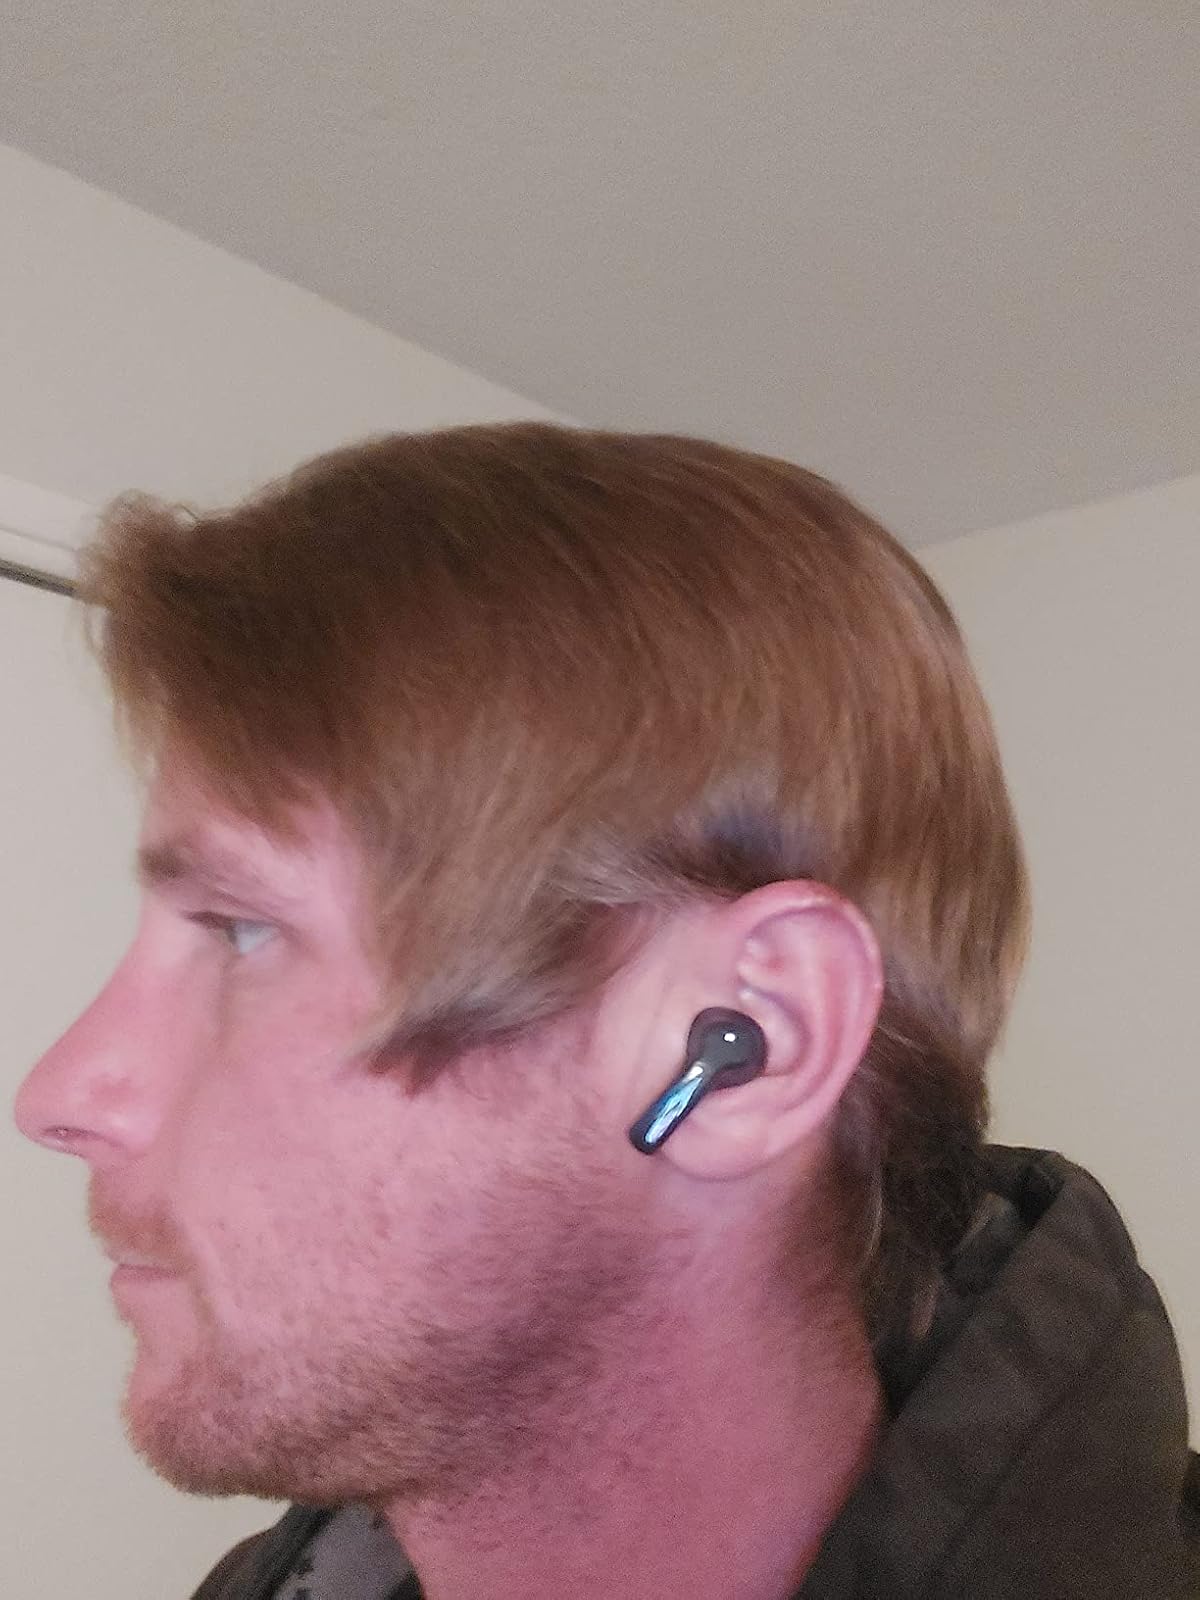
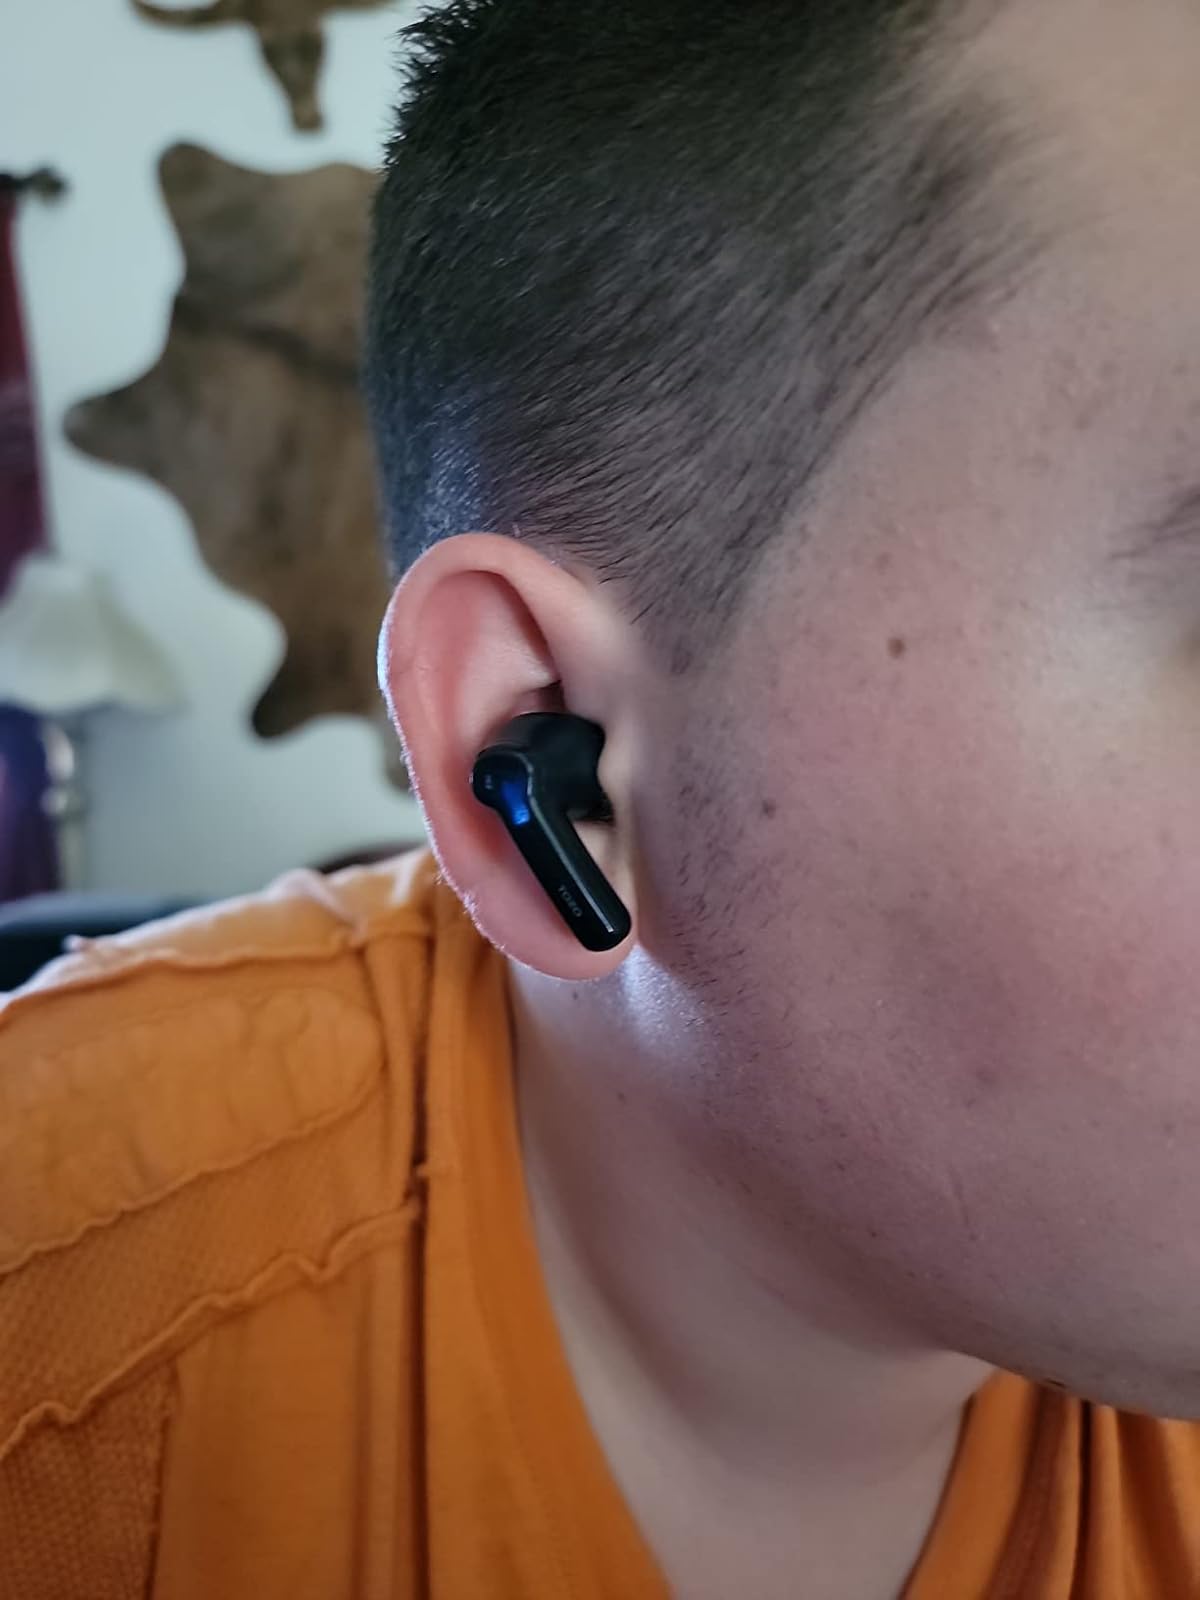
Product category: earbuds
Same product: yes